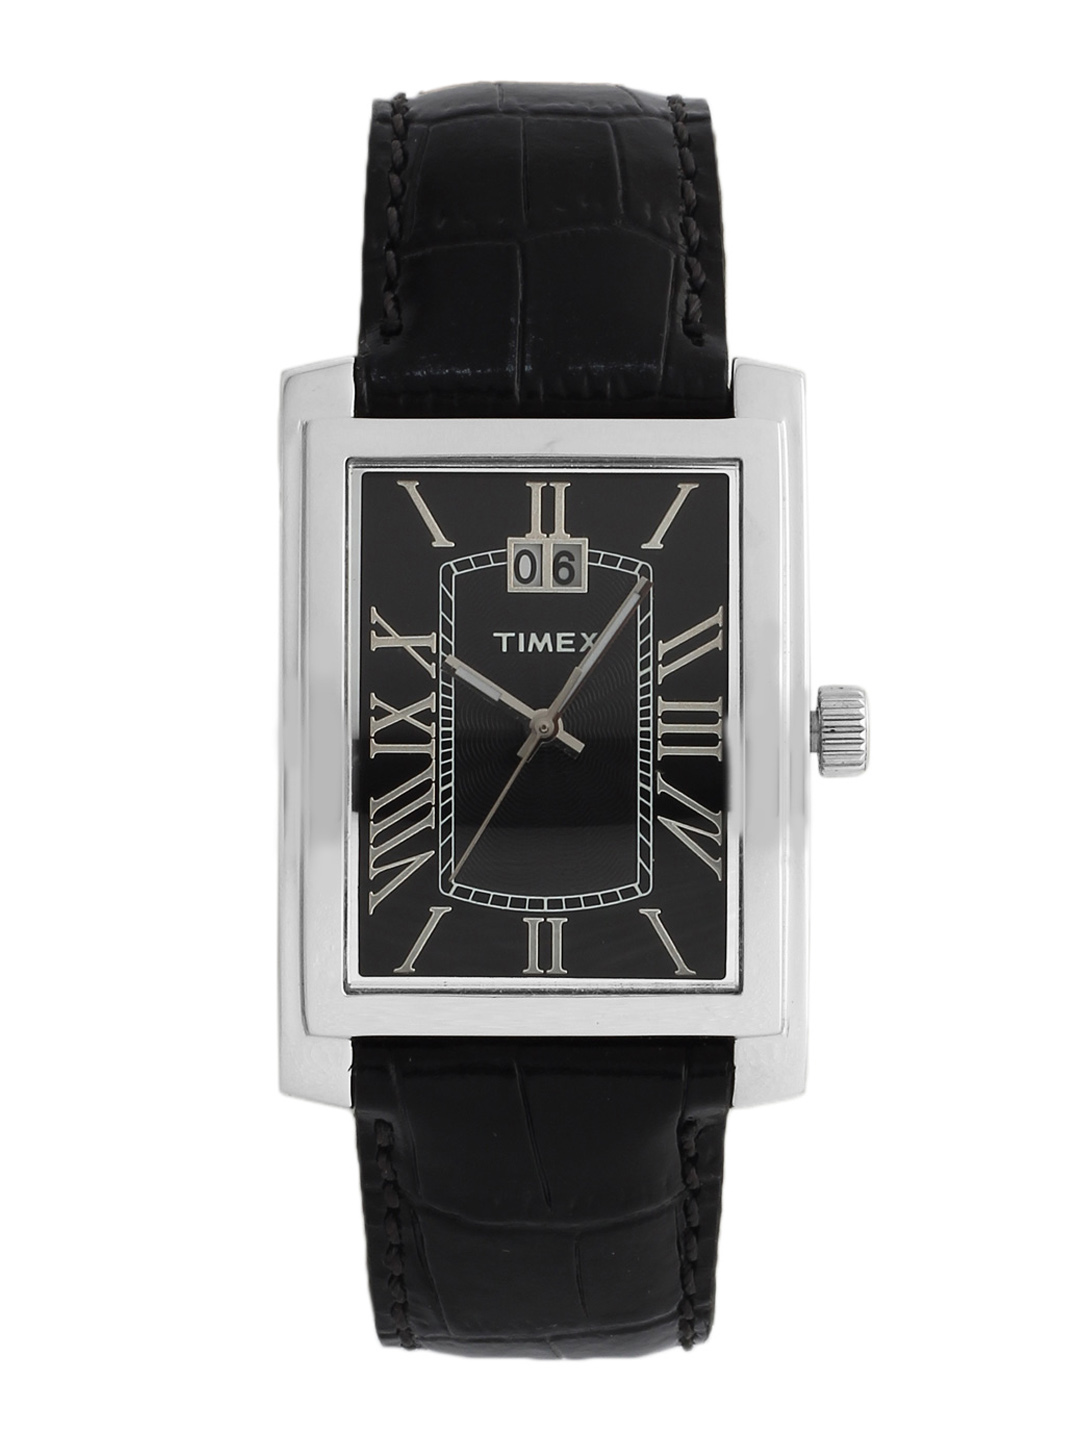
Timex Men Black Dial Watch
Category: Accessories / Watches / Watches
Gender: Men
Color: Black
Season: Winter 2016
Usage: Casual